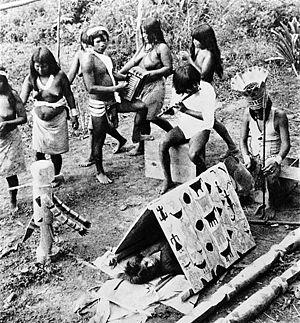
Les Indiens Chocó font partie des peuples indigènes vivant dans le Pacifique colombien, dans le département du Chocó.